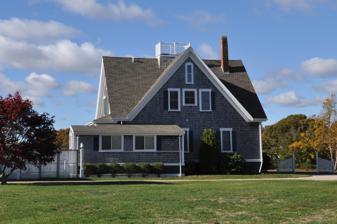
Building: Josiah A. Ames House
Country: United States of America
Year built: 1887
Historic house in Massachusetts, United States United States historic place Josiah A. Ames House U.S. National Register of Historic Places Show map of Cape Cod Show map of Massachusetts Show map of the United States Location 145 Bridge St., Barnstable, Massachusetts Coordinates 41°37′20″N 70°23′46″W / 41.62222°N 70.39611°W / 41.62222; -70.39611 Built 1887 ( 1887 ) Architectural style Queen Anne MPS Barnstable MRA NRHP reference No. 87000300 Added to NRHP September 18, 1987 The Josiah A. Ames House is an historic house in Barnstable, Massachusetts . Built in 1887 by a military veteran, it is notable for its association 1902–1922 with the Lincoln House of Boston , a charity providing "fresh air" opportunities to inner city youth. The house was listed on the National Register of Historic Places in 1987. Description and history The Josiah A. Ames House stands west of the village of Osterville , on the south side of Bridge Street immediately east of the bridge across the channel between North and West Bays. It is a vernacular Queen Anne Victorian wood-frame house, 2 + 1 ⁄ 2 stories in height, with a shingled exterior. Its basically square plan is relieved by a cross-gabled roof, and the only other decorative note is found in the narrow segmented-arch windows in the gables. The house was built in 1887 by Josiah Ames, a veteran of the Mexican–American War and the American Civil War , who was also involved in the California Gold Rush . The house was purchased by a niece of his wife in 1897, and the following year she began renting it to the Lincoln Association of Boston. This organization was established to allow inner-city children, mothers, and teachers to have recreational opportunities away from city conditions. The association purchased the house in 1902 and operated on the premises until 1922. The house has been in private residential use since then. See also National Register of Historic Places listings in Barnstable County, Massachusetts References